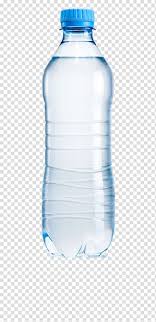
Waste category: plastic